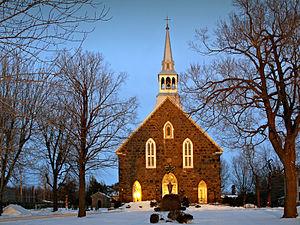
Richelieu, Montérégie (Québec) - Notre-Dame de Bonsecours